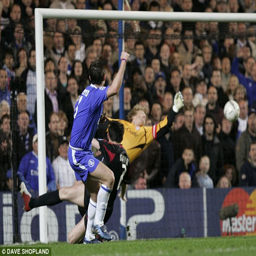
soccer player scored a spectacular goal against football team